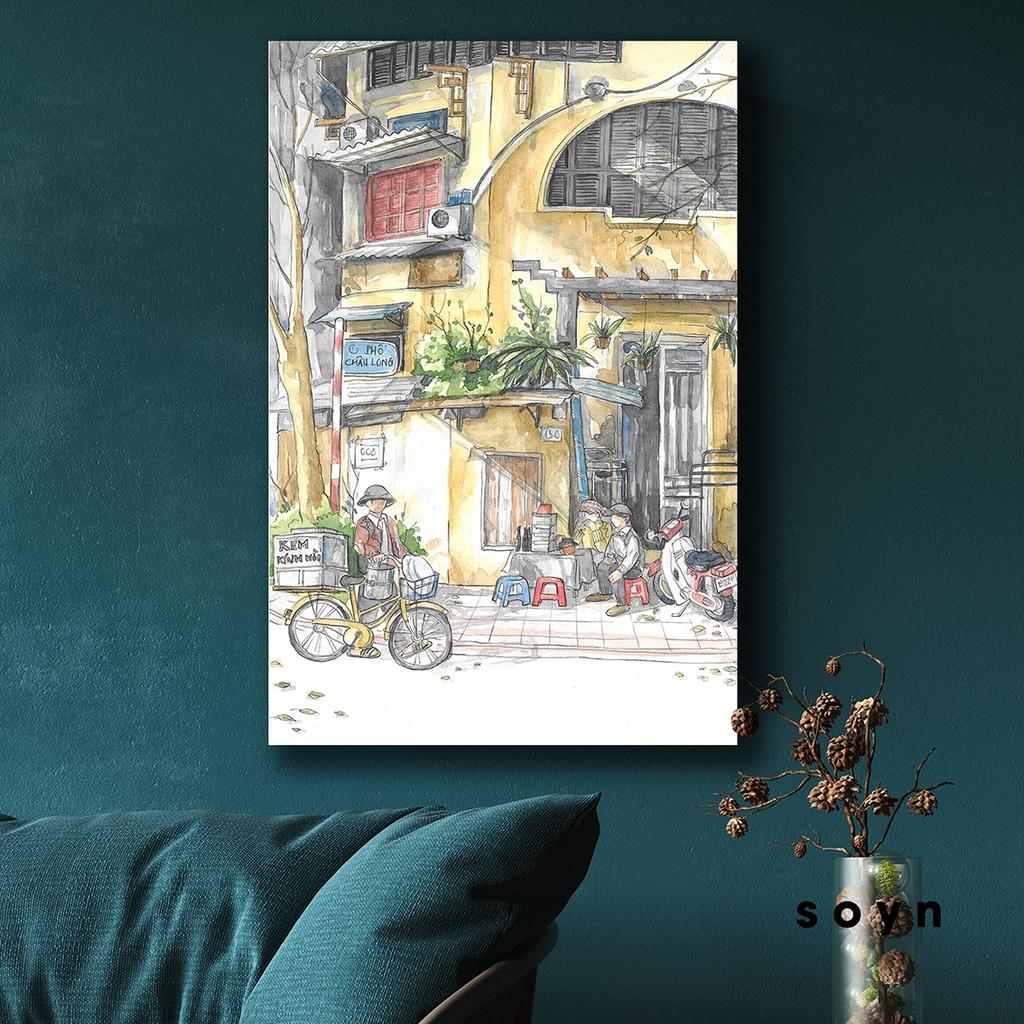
có một cái bình hoa xuất hiện ở phía dưới bức tranh